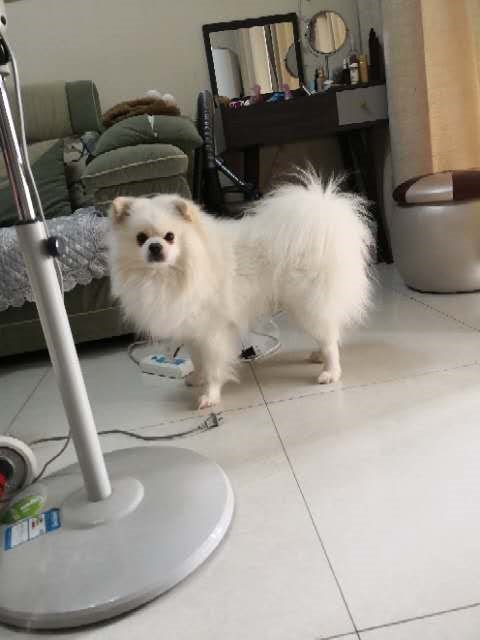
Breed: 1936-n000005-Pomeranian